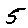
Label: 5